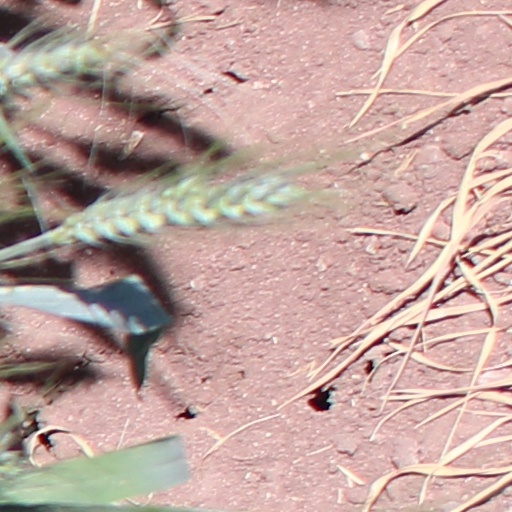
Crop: wheat